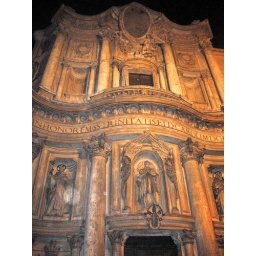
We happened upon this building and Paul flipped out in the middle of the street because he'd studied it in college